2018 Punta del Este ePrix

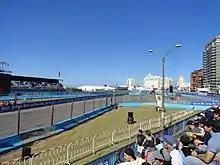
The Punta del Este Street Circuit, where the race was held.

The Punta del Este ePrix, discontinued after the 2015–16 Formula E season because no financial agreement was reached by the Government of Uruguay to keep it going, was announced as part of the Formula E calendar in a meeting of the FIA World Motor Sport Council in Paris on 7 December 2017 after São Paulo authorities requested a cancellation of their planned race due to a delay in selling land to a private owner. The Punta del Este ePrix was part of an alternative plan devised by series founder and CEO Alejandro Agag in case any race was cancelled.